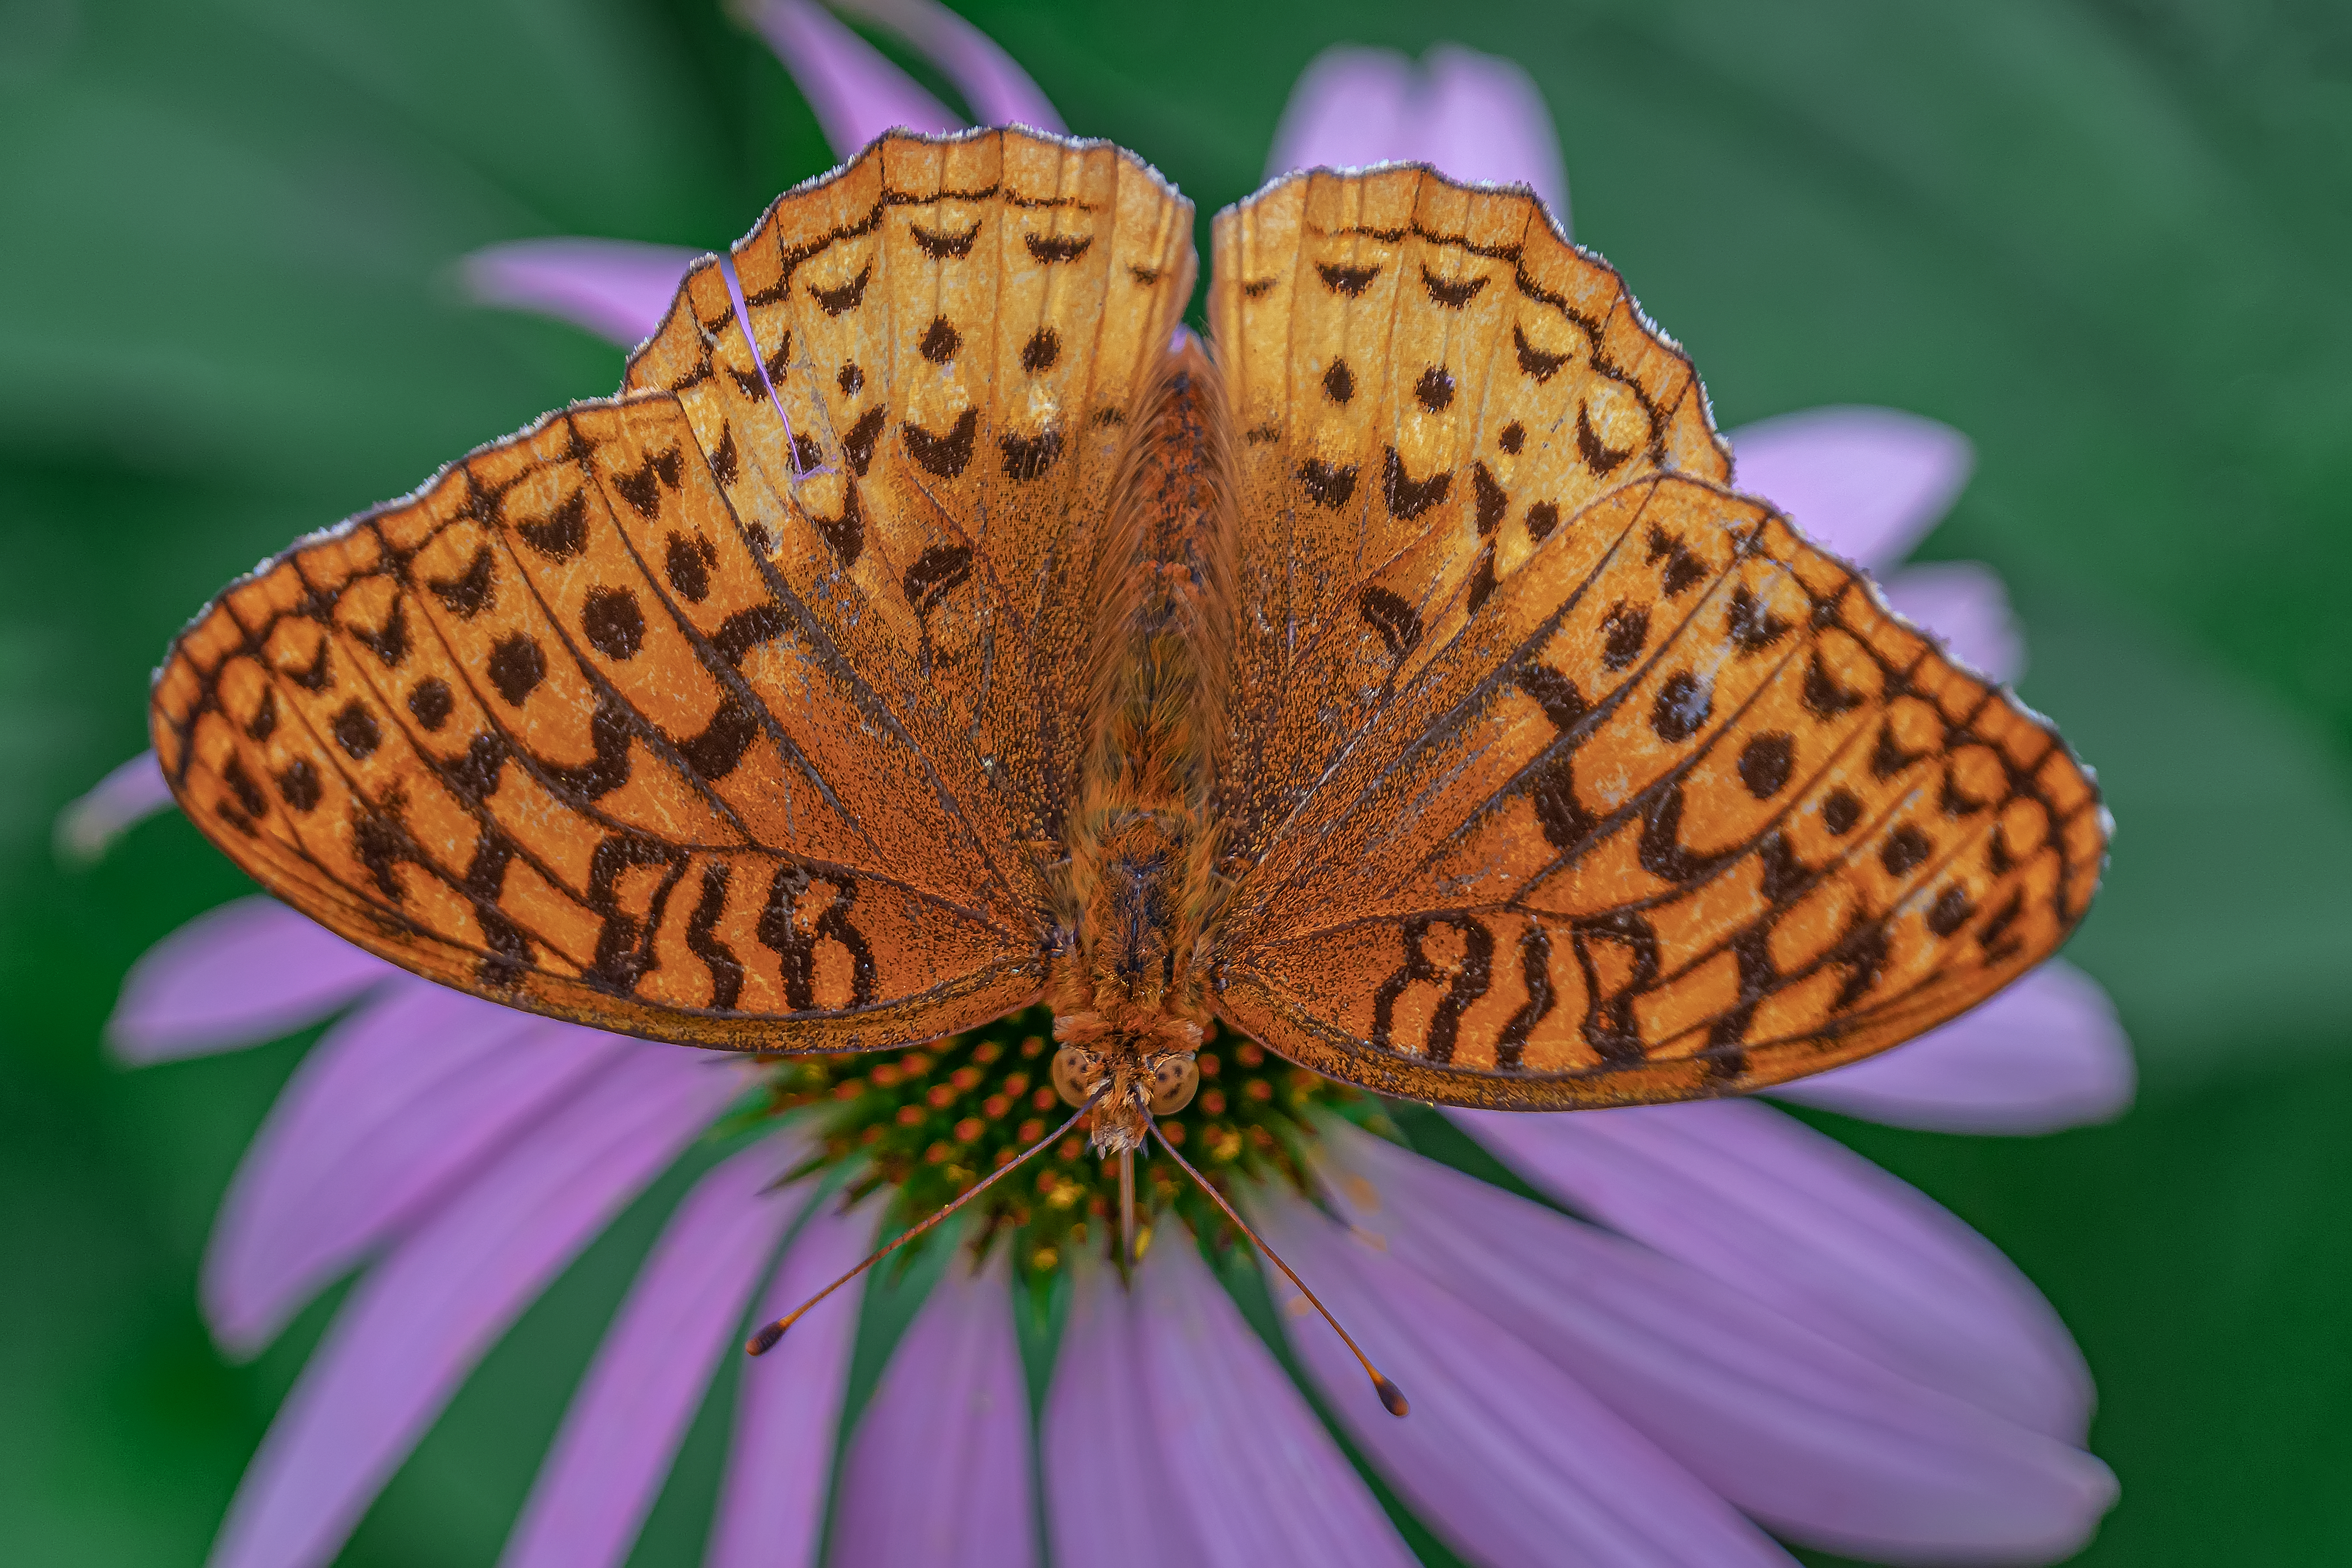
appleton, geotagged, Mackville, united states, usa, wisconsin, a6500, adventure, American City, appleton wi, Appleton WIS, appleton wisconsin, ATW, butterflies, butterfly, butterfly garden, Butterfly Garden of Wisconsin, city, city streets, downtown, event venue, garden, Historic Downtown Appleton, midwest, north america, Outagamie County, Outagamie County WI, Outagamie County Wisconsin, Photo Walk, sightseeing, sony, SONY a6500, SONY Alpha 6500, sony mirrorless, SONY Photography, tourism, tourist attraction, Tourist Photos, travel, Travel Blog Photo, Travel Photo, travel photography, Traveling Adventures, united states of america, Urban Adventure, Urban Hiking, wandering, wi, Wisconsin City, Wisconsin Photos, Wisconsin Tourism, Wisconsin Travel, world travel, moths and butterflies, Cynthia subgenus, insect, high brown fritillary, silver washed fritillary, Dark green fritillary, argynnis, Pearl bordered fritillar, invertebrate, great spangled fritillary, pollinator, Boloria, issoria, flower, queen of spain fritillary, gulf fritillary, brush footed butterfly, plant, nectar, pollen, fritillaria, petal, lily family, macro photography, riodinidae, Small pearl bordered butterfly, arthropod, wildlife, variegated fritillary, wildflower